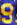
Number: 9